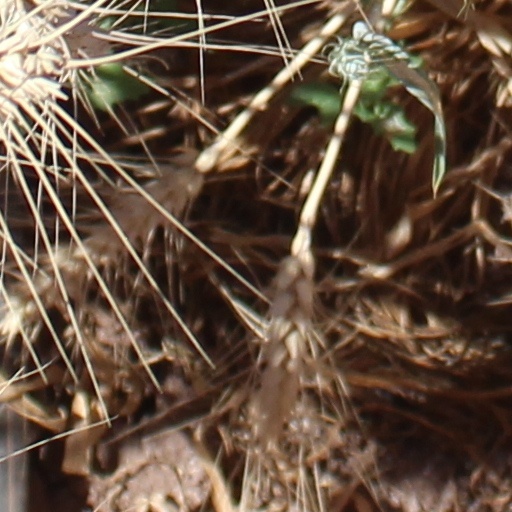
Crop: wheat